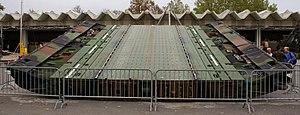
Les équipements de l'Armée suisse, rassemblent différentes sortes de véhicules, des chars de combat, des véhicules de transport de troupe ainsi que des hélicoptères de transport et des avions de combat en service dans les Forces terrestres ou les Forces aériennes.
Le pont flottant motorisé ou PFM, fabriqué par le groupe CNIM, déploie un pont logistique. C'est un équipement de l'armée de terre française permettant de déployer rapidement un pont mobile ou fixe sur une coupure humide. Mis en service en 1985 pour succéder au matériel d’origine américaine qui équipait les compagnies de pont lourd d’équipage, le pont flottant motorisé, de par sa grande vulnérabilité et sa capacité à faire franchir tous les véhicules en dotation dans l’armée de terre, a pour vocation première d’être employé dans un environnement tactique sécurisé, c’est-à-dire en 2ᵉ échelon comme pont logistique.